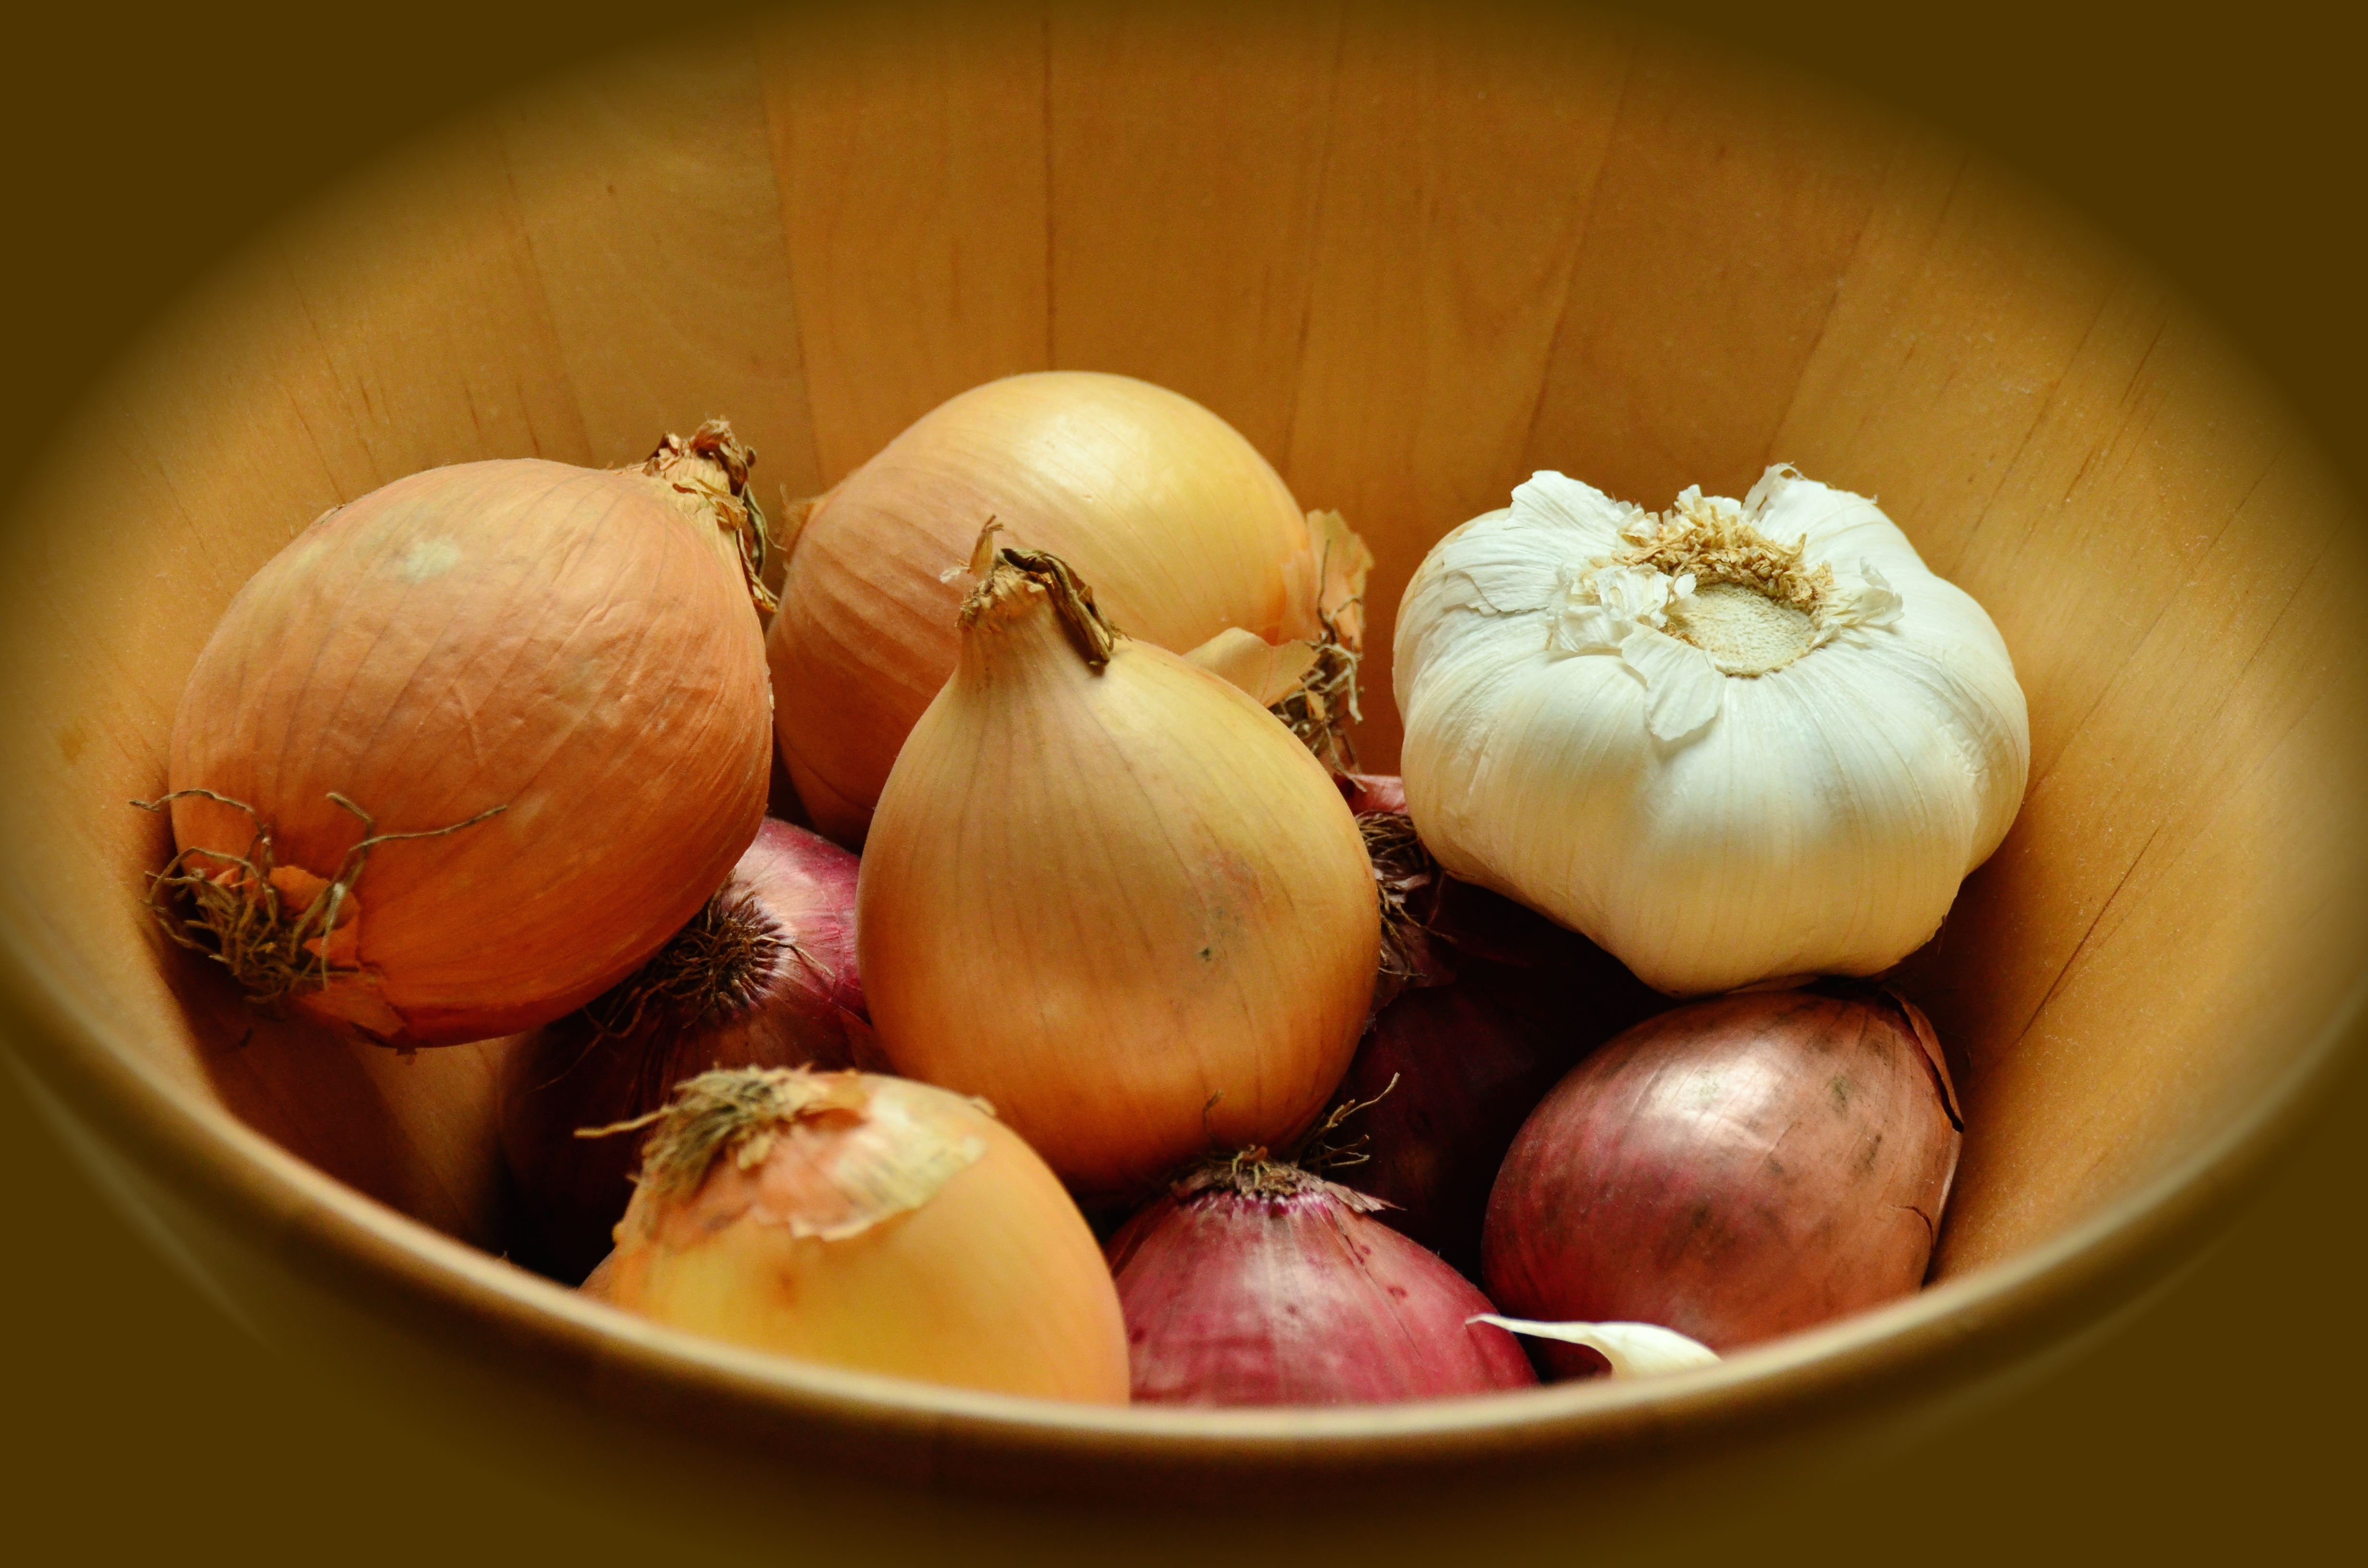
plant, feed, food, garlic, produce, vegetable, onion, shell, nutrition, vegetables, vegetarian, tubers, frisch, onions, purchasing, flowering plant, shallot, wooden bowl, land plant, onion genus